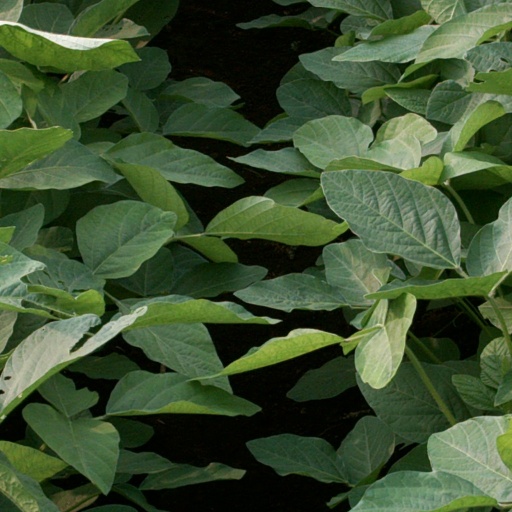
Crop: soybean